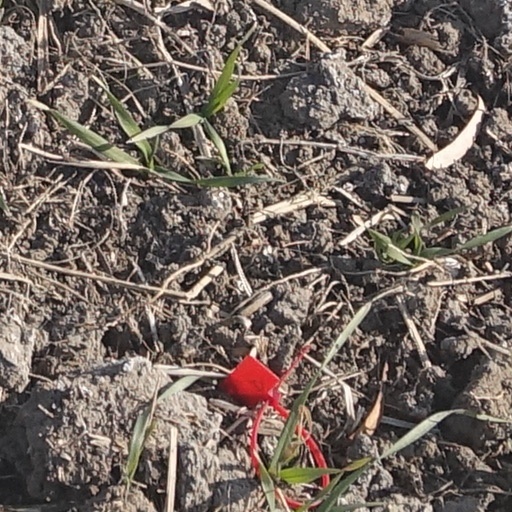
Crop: wheat